Mary Rose

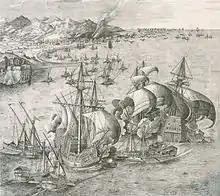
Carracks, similar to the "Mary Rose", attacked by highly manoeuvrable galleys; engraving by after a design by Pieter Bruegel the Elder, c. 1561

The "Mary Rose" first saw battle in 1512, in a joint naval operation with the Spanish against the French. The English were to meet the French and Breton fleets in the English Channel while the Spanish attacked them in the Bay of Biscay and then attacked Gascony. The 35-year-old Sir Edward Howard was appointed Lord High Admiral in April and chose the "Mary Rose" as his flagship. His first mission was to clear the seas of French naval forces between England to the northern coast of Spain to allow for the landing of supporting troops near the French border at Fuenterrabia. The fleet consisted of 18 ships, among them the large ships the "Regent" and the "Peter Pomegranate", carrying over 5,000 men. Howard's expedition led to the capture of twelve Breton ships and a four-day raiding tour of Brittany where English forces successfully fought against local forces and burned numerous settlements.